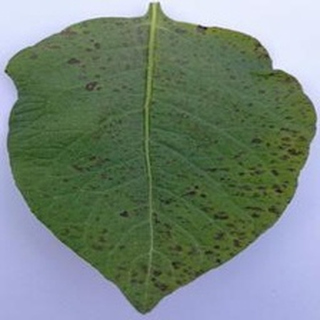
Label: potato_early_blight